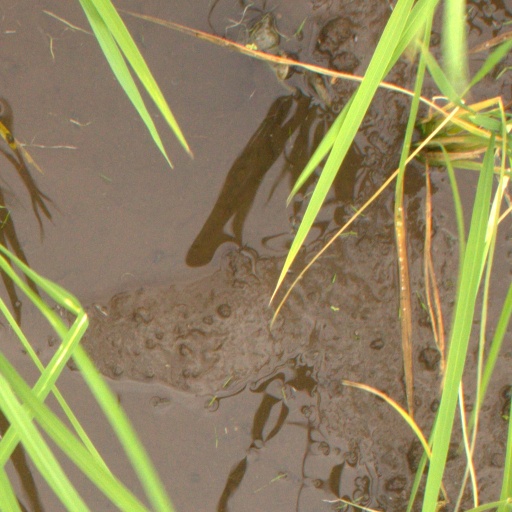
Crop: rice